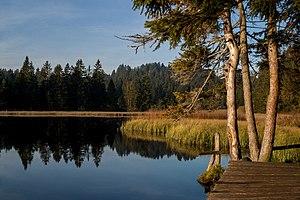
Saignelégier est une commune suisse du canton du Jura et chef-lieu du district des Franches-Montagnes.
L’Étang de la Gruère est un étang suisse, dans le canton du Jura.